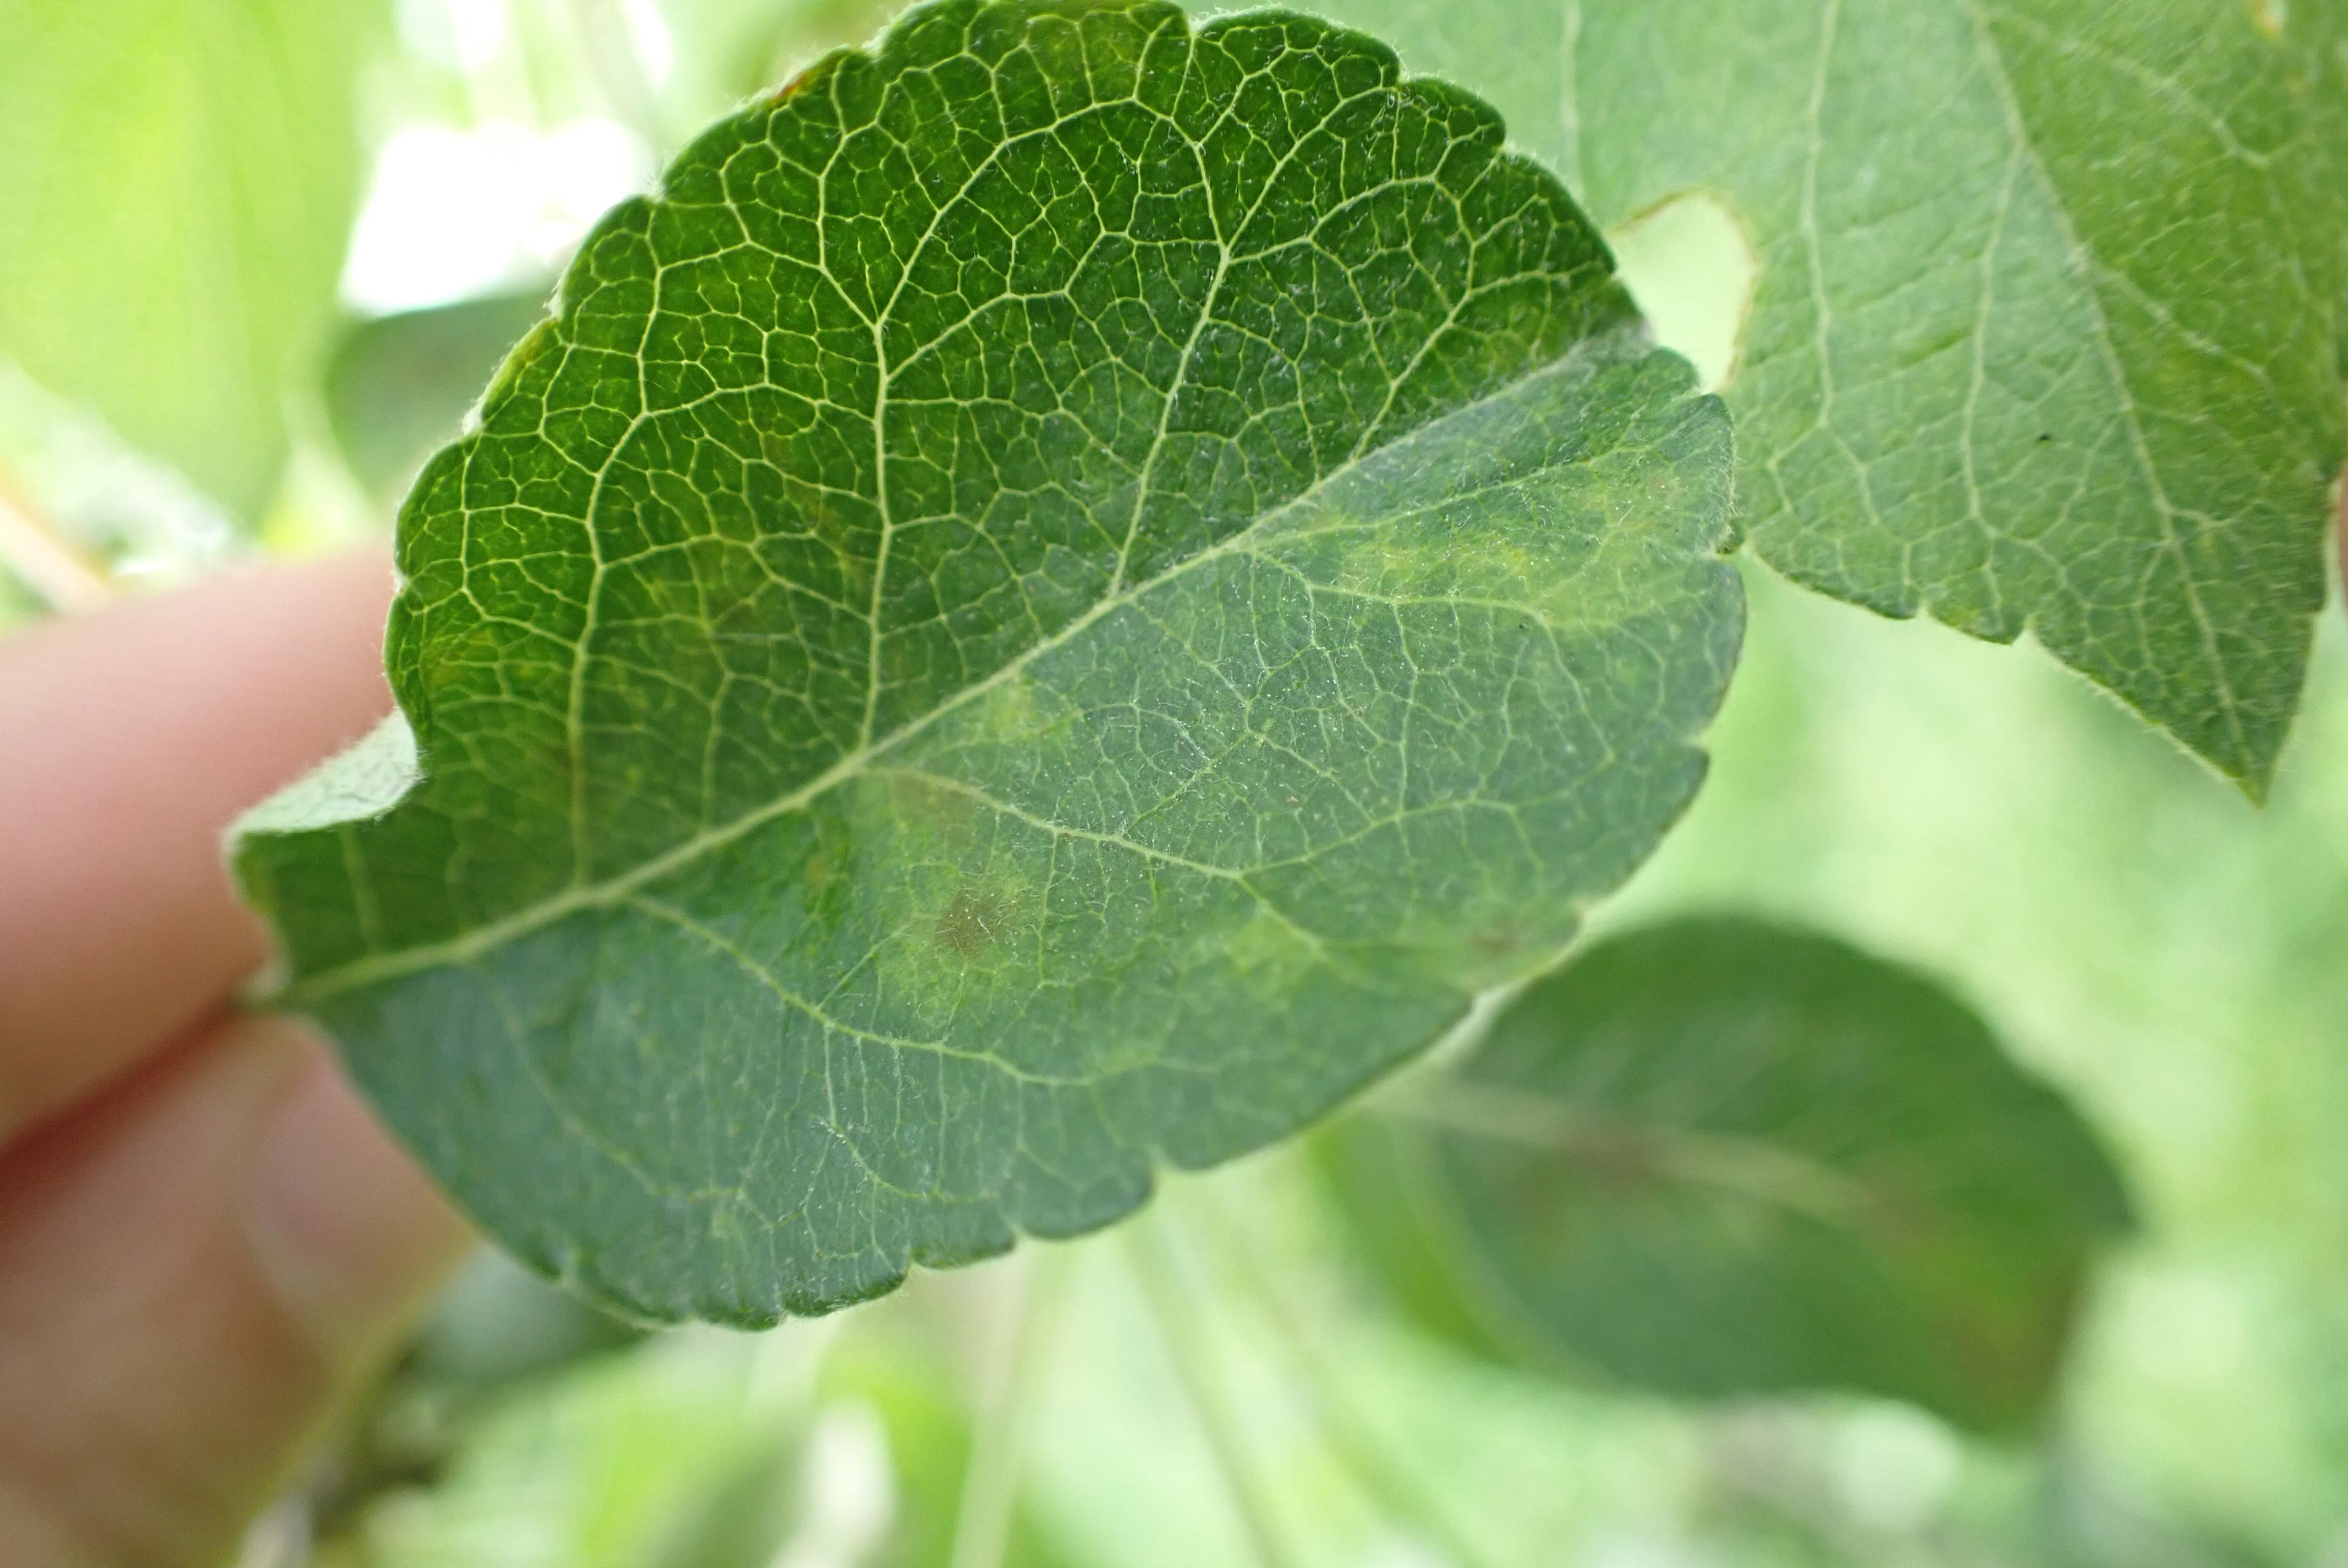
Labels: scab